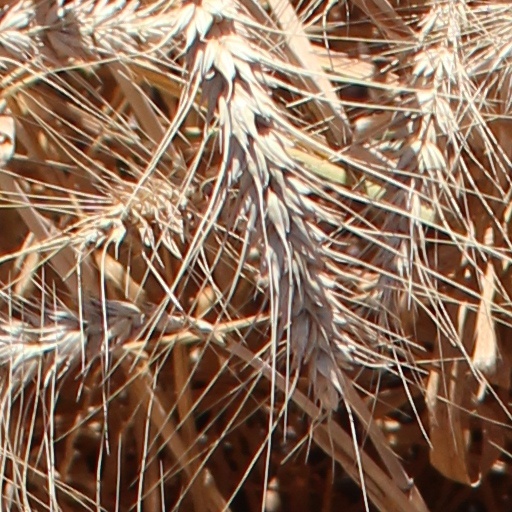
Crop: wheat